Vika Jigulina

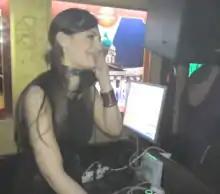
Jigulina in 2013

Vika Jigulina (born Victoria Corneva; February 18, 1986) is a Moldovan-Romanian record producer, singer, and disc jockey.